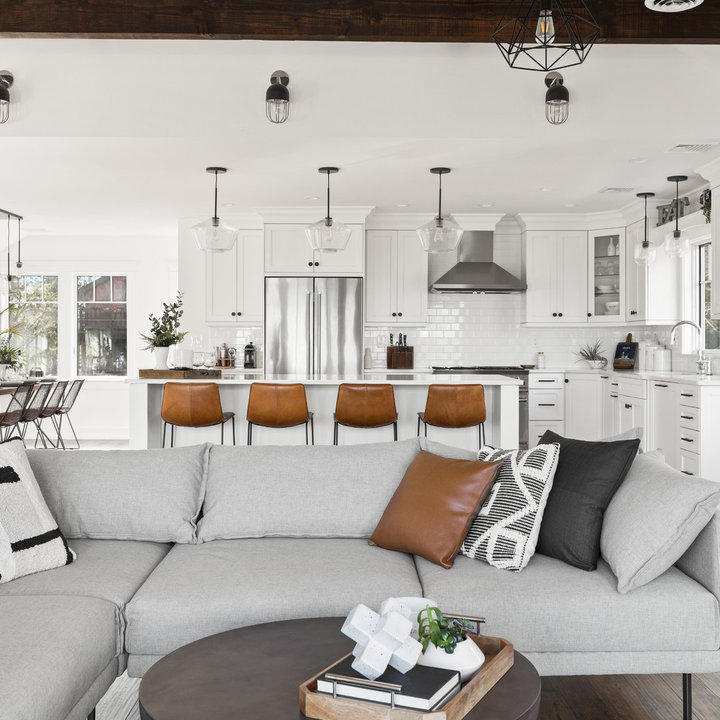
Style: Scandinavian